The Westerner and the Earl

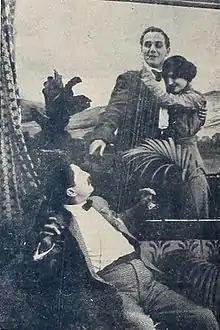
A film still showing the main characters

The Westerner and the Earl is a 1911 American silent short drama film produced by the Thanhouser Company. The film focuses on a society woman who seeks to gain status as the mother-in-law of an English earl, but her daughter already loves an American suitor. The earl hires a Wild West show's Indian actors to kidnap him and the heiress so that he can win her affections, but is foiled by her American suitor who hires the cowboy actors and becomes the hero. The earl's plans are foiled and the heiress gets to marry her American suitor. The film was billed as a drama by Thanhouser, but reviewers all state that the plot was that of a comedy. It was released on February 7, 1911. The film is presumed lost.